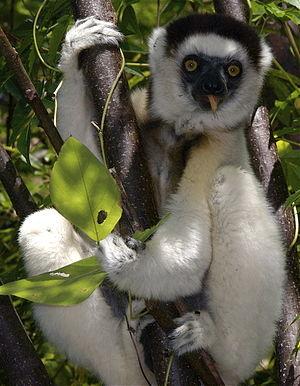
Le Propithèque de Verreaux, ou Sifaka de Verreaux ou encore simplement Sifaka est un lémurien de la famille des indridés. Ce primate se rencontre dans le Sud-Ouest de Madagascar où il est endémique. Il est grandement menacé d'extinction malgré sa distribution étendue.
La Réserve Spéciale d'Ambohijanahary est un parc naturel situé dans le sud-ouest de Madagascar, entre les régions de Menabe et Melaky.